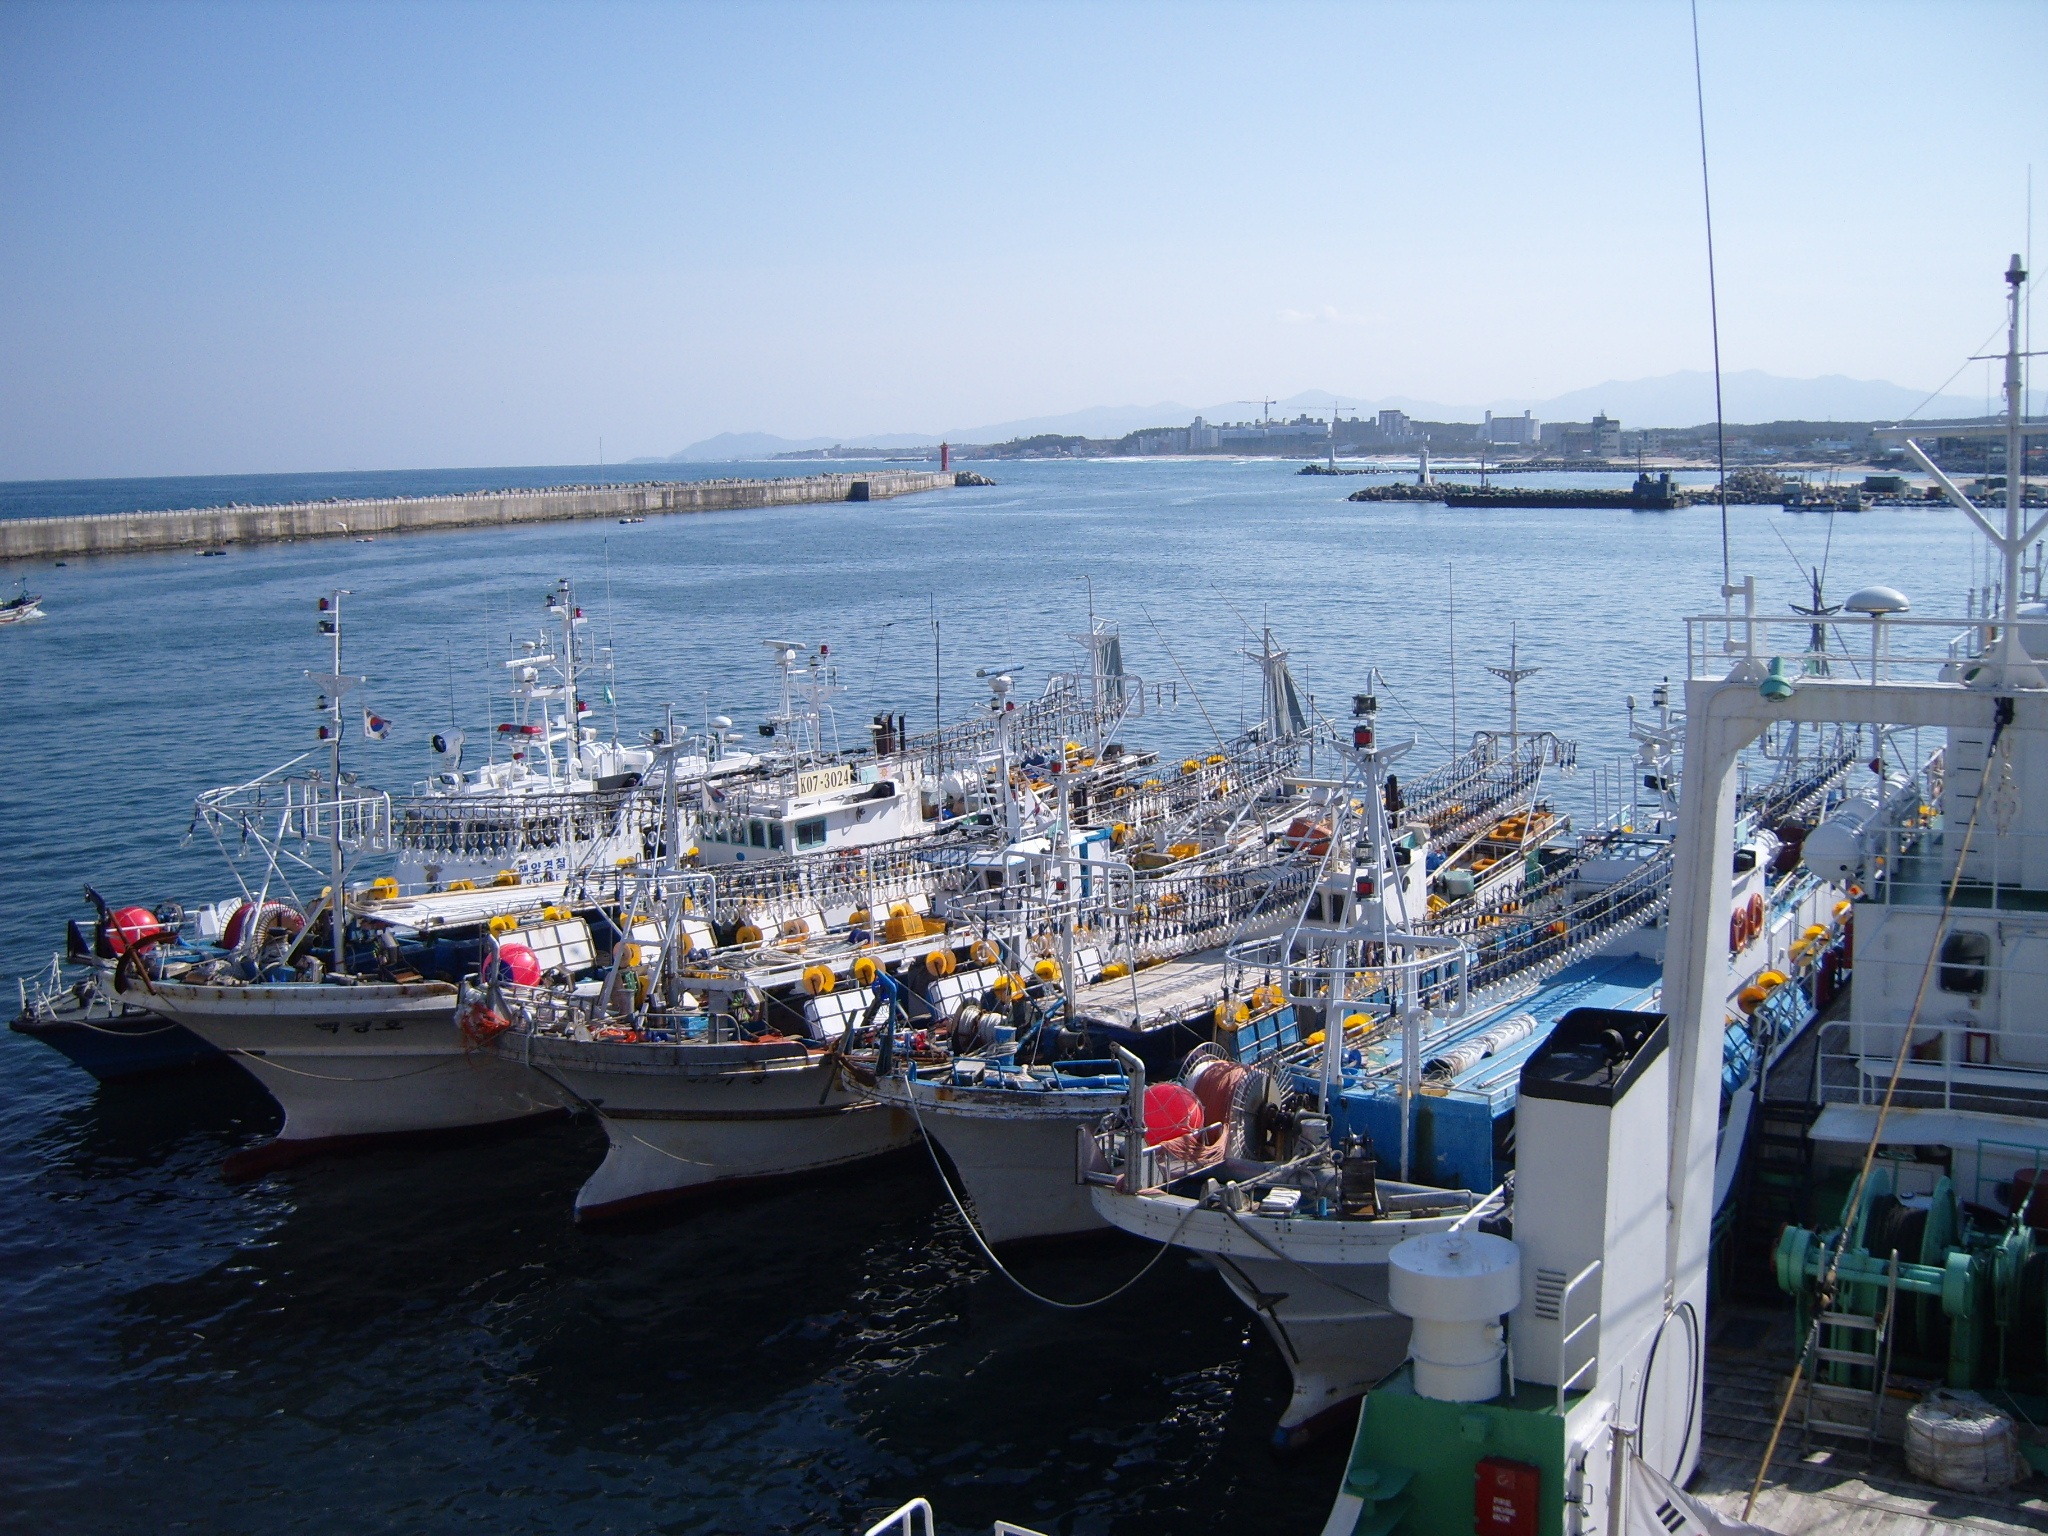
sea, coast, dock, boat, ship, vehicle, harbor, marina, port, infrastructure, channel, watercraft, times, fishing vessel, fishing boats, freight transport, jumunjin